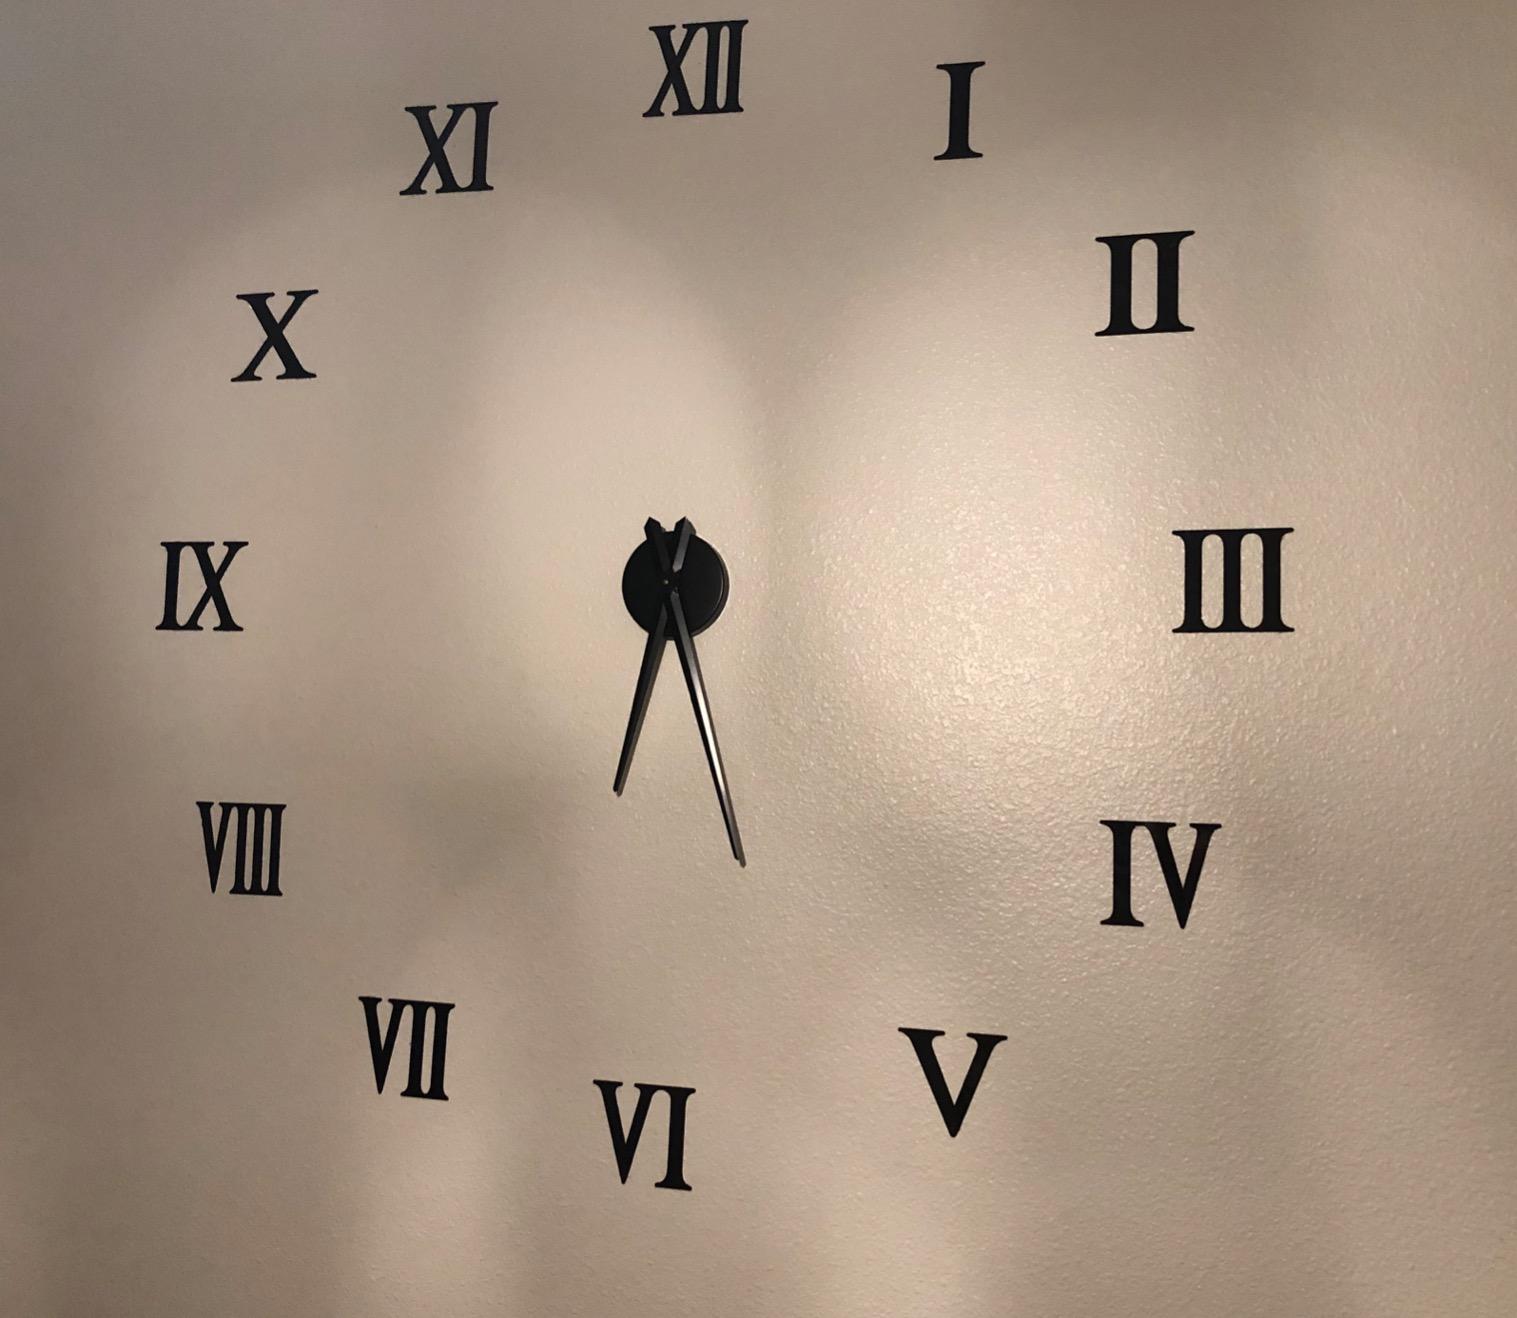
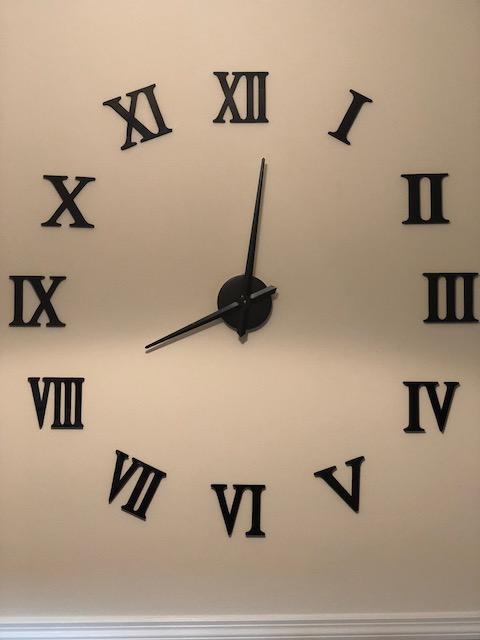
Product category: clock
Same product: yes